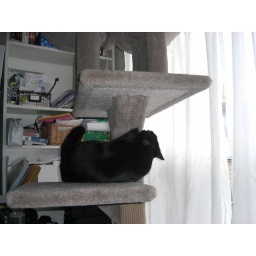
Freya curled around the cat tree